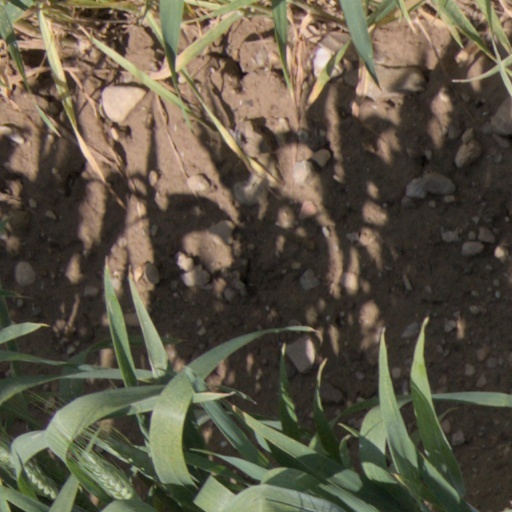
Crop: wheat